Malebolge

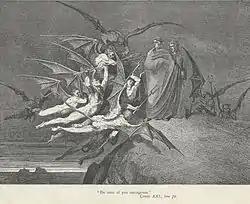
The Malebranche threaten Virgil and Dante in the fifth bolgia, portrayed by Gustave Doré.

Thirteen demons known as the Malebranche ('Evil Claws'), guard the fifth bolgia of the Malebolge. Their leader is Malacoda ('evil tail'), while the others are Scarmiglione ('ruffle-haired'), Barbariccia ('curly beard'), Alichino (derived from "Arlecchino", the Harlequin), Calcabrina ('one who walks on the frost'), Cagnazzo ('bad dog'), Libicocco ('love notch' ), Draghignazzo (possibly from "drago" 'dragon' and "sghignazzo" 'guffaw'), Ciriatto (possibly 'little pork'), Graffiacane ('dog scratcher'), Farfarello ('butterfly'), Rubicante (possibly 'red' or 'rabid'), and a thirteenth Malebranche who was never named in the text. They try to trick Virgil and Dante by telling them of a path which does not really exist.